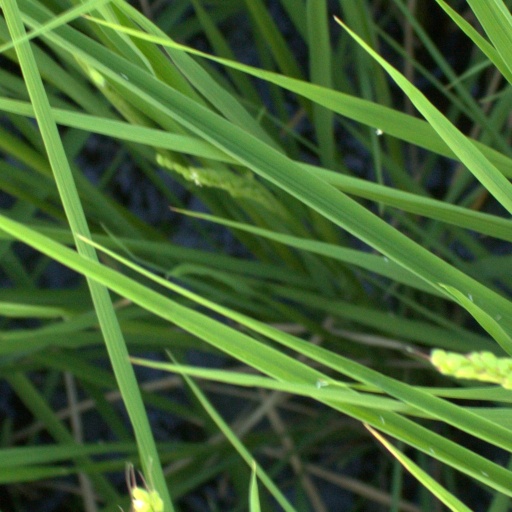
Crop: rice